Women in Iran

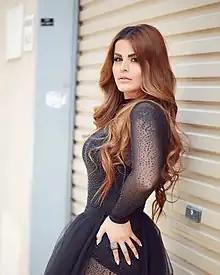
Sahar, known for her contributions to Persian pop music

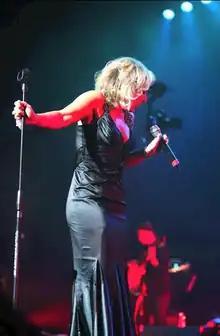
Googoosh, One of the most popular and prolific entertainers in Iran

Perhaps Qamar ol-Molouk Vaziri was the first female master of Persian music who introduced a new style of music and was praised by other masters of Persian music of the time. Several years later, Mahmoud Karimi trained women students—Arfa Atrai, Soosan Matloobi, Fatemeh Vaezi, Masoomeh Mehr-Ali, and Soosan Aslani—who later became masters of Persian traditional music. Soodabeh Salem and Sima Bina developed Iranian children's music and Iranian folk music respectively.